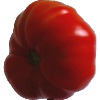
Label: Tomato 3